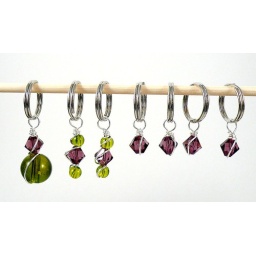
Sage green Czech glass beads with amethyst or topaz Swarovski crystals wrapped in sterling silver.